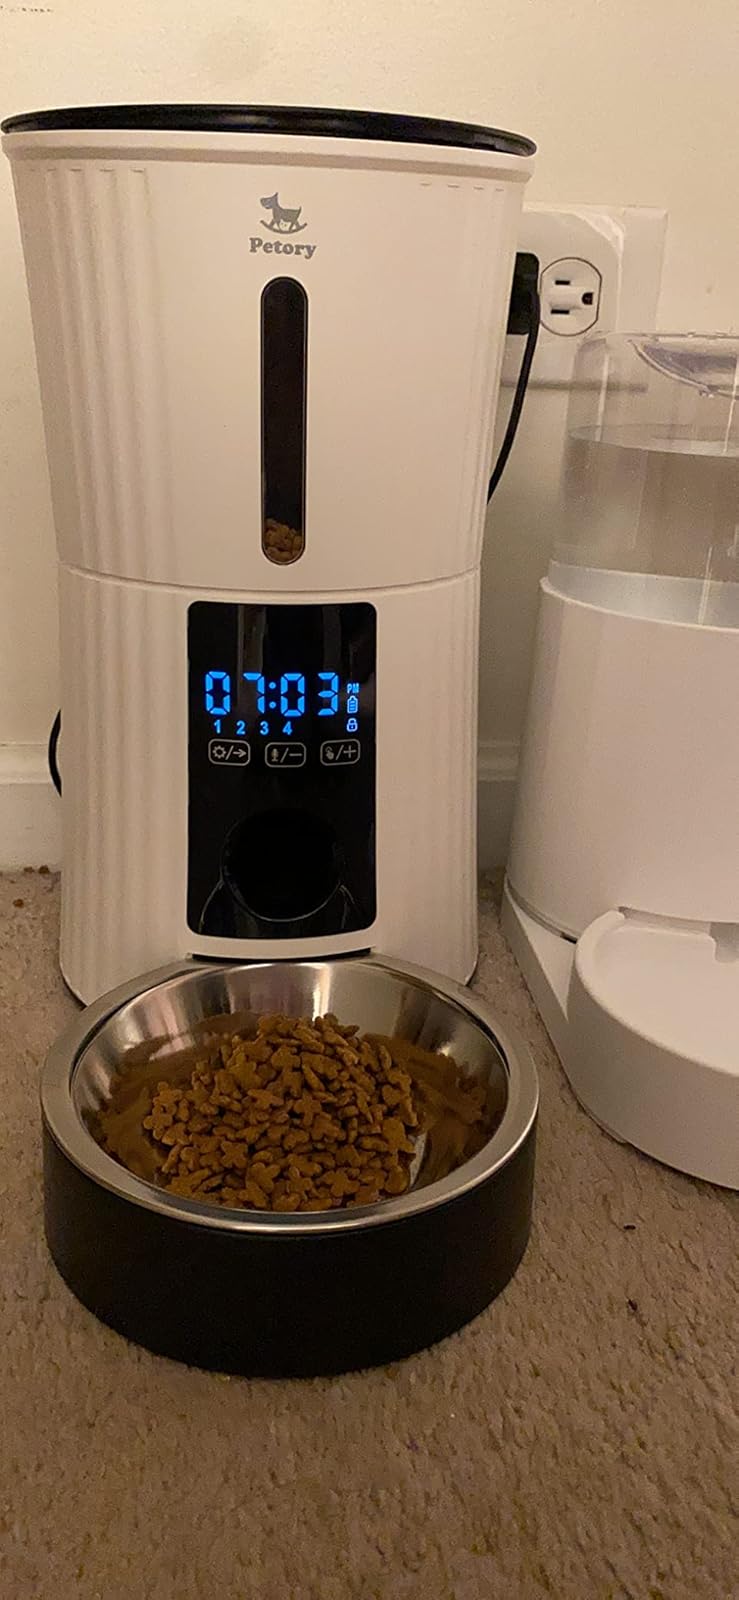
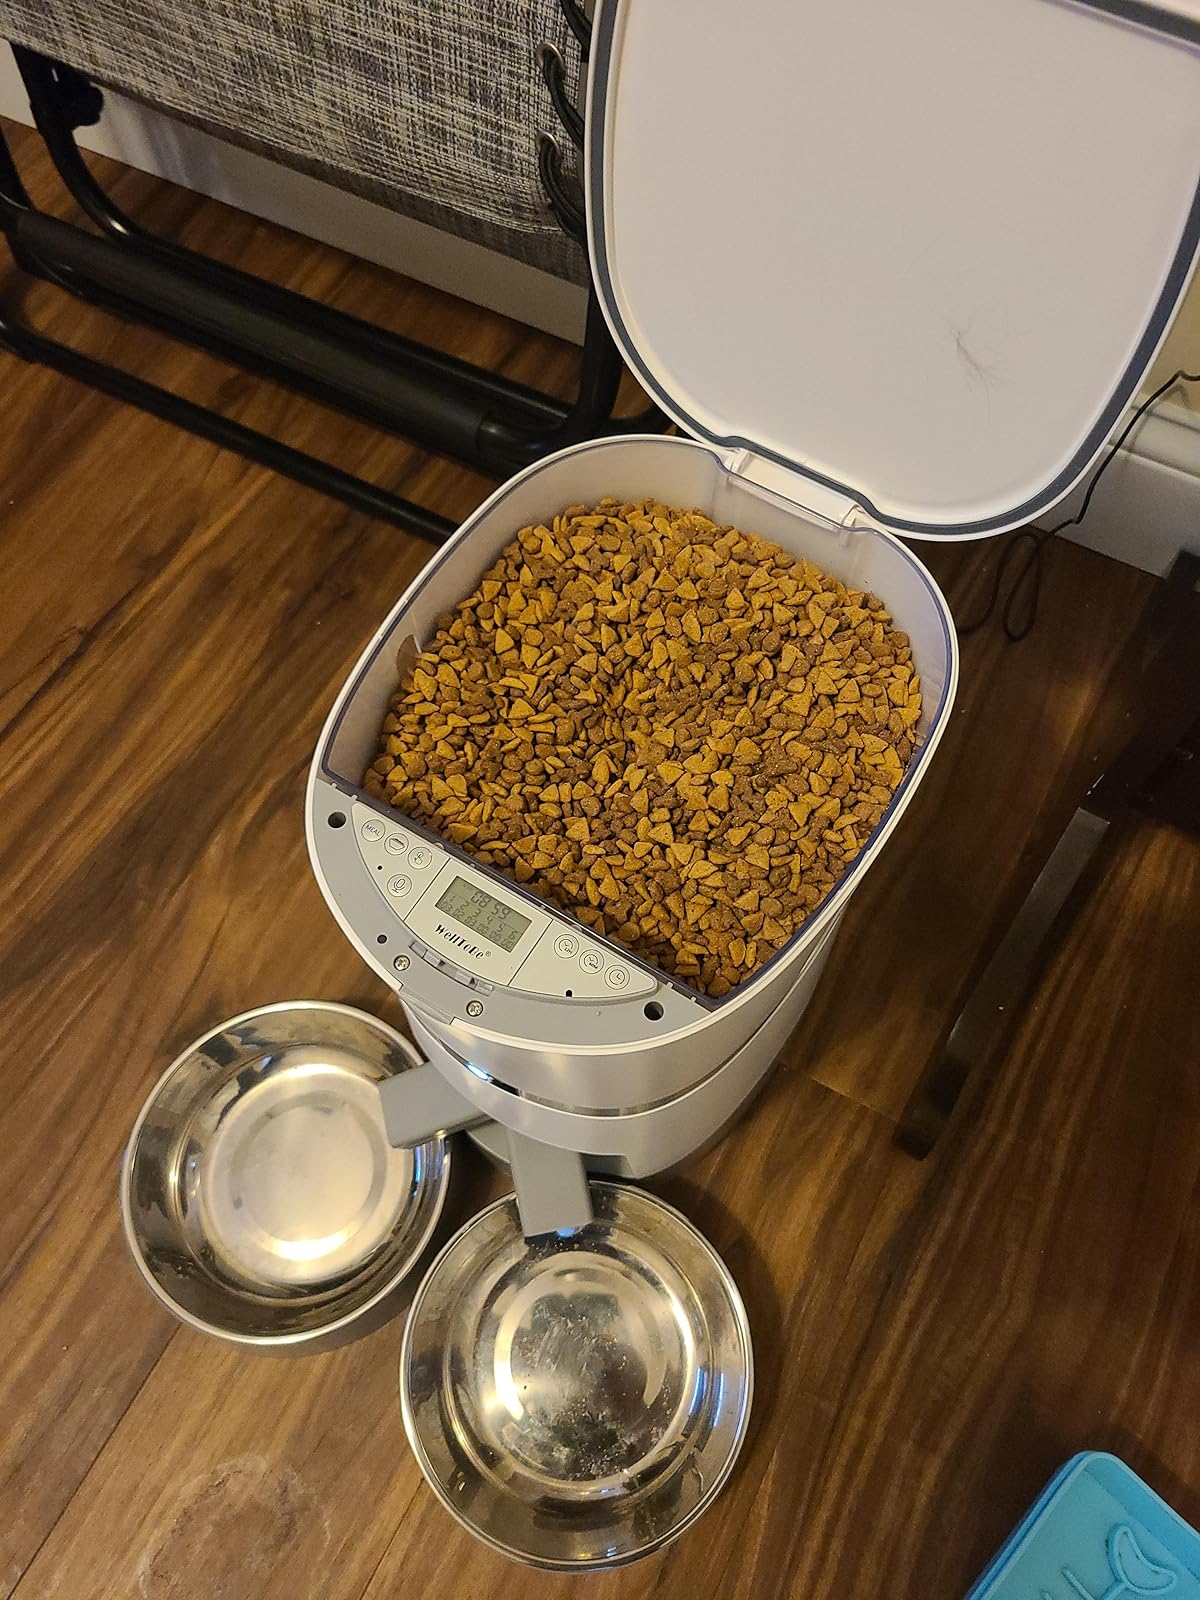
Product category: items_feeder
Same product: no